María Martínez Sierra

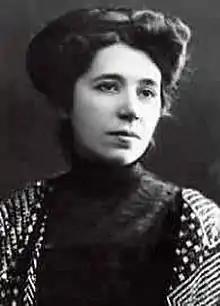
María Lejárraga

María de la O Lejárraga García (28 December 1874 – 28 June 1974) was a Spanish feminist writer, dramatist, translator and politician. She is also known by her married name María Martínez Sierra. Some of her work was published under the name of her husband Gregorio Martínez Sierra.